Deria Sugulle Ainanshe

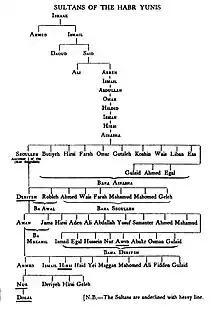
Sultan Diiriye's Genealogy

Deria's wives were Awraleh, Madedo, Ebleh, Mardal and a fifth woman of the Habr Awal Makahil, these five wives would bore him a total of eighteen sons who would later on form the Baha Deria and Ba Makahil sub clans.